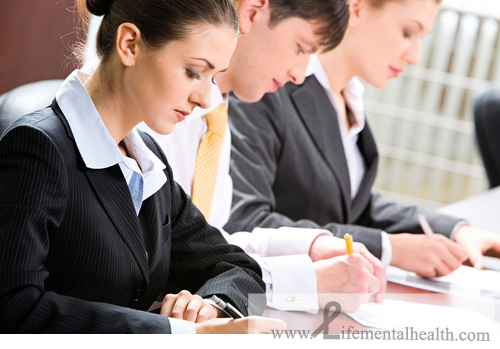
user: Given an image and a question. Answer the question in a short answer. Question: What kind of job would these people have? Short Answer:
assistant: office